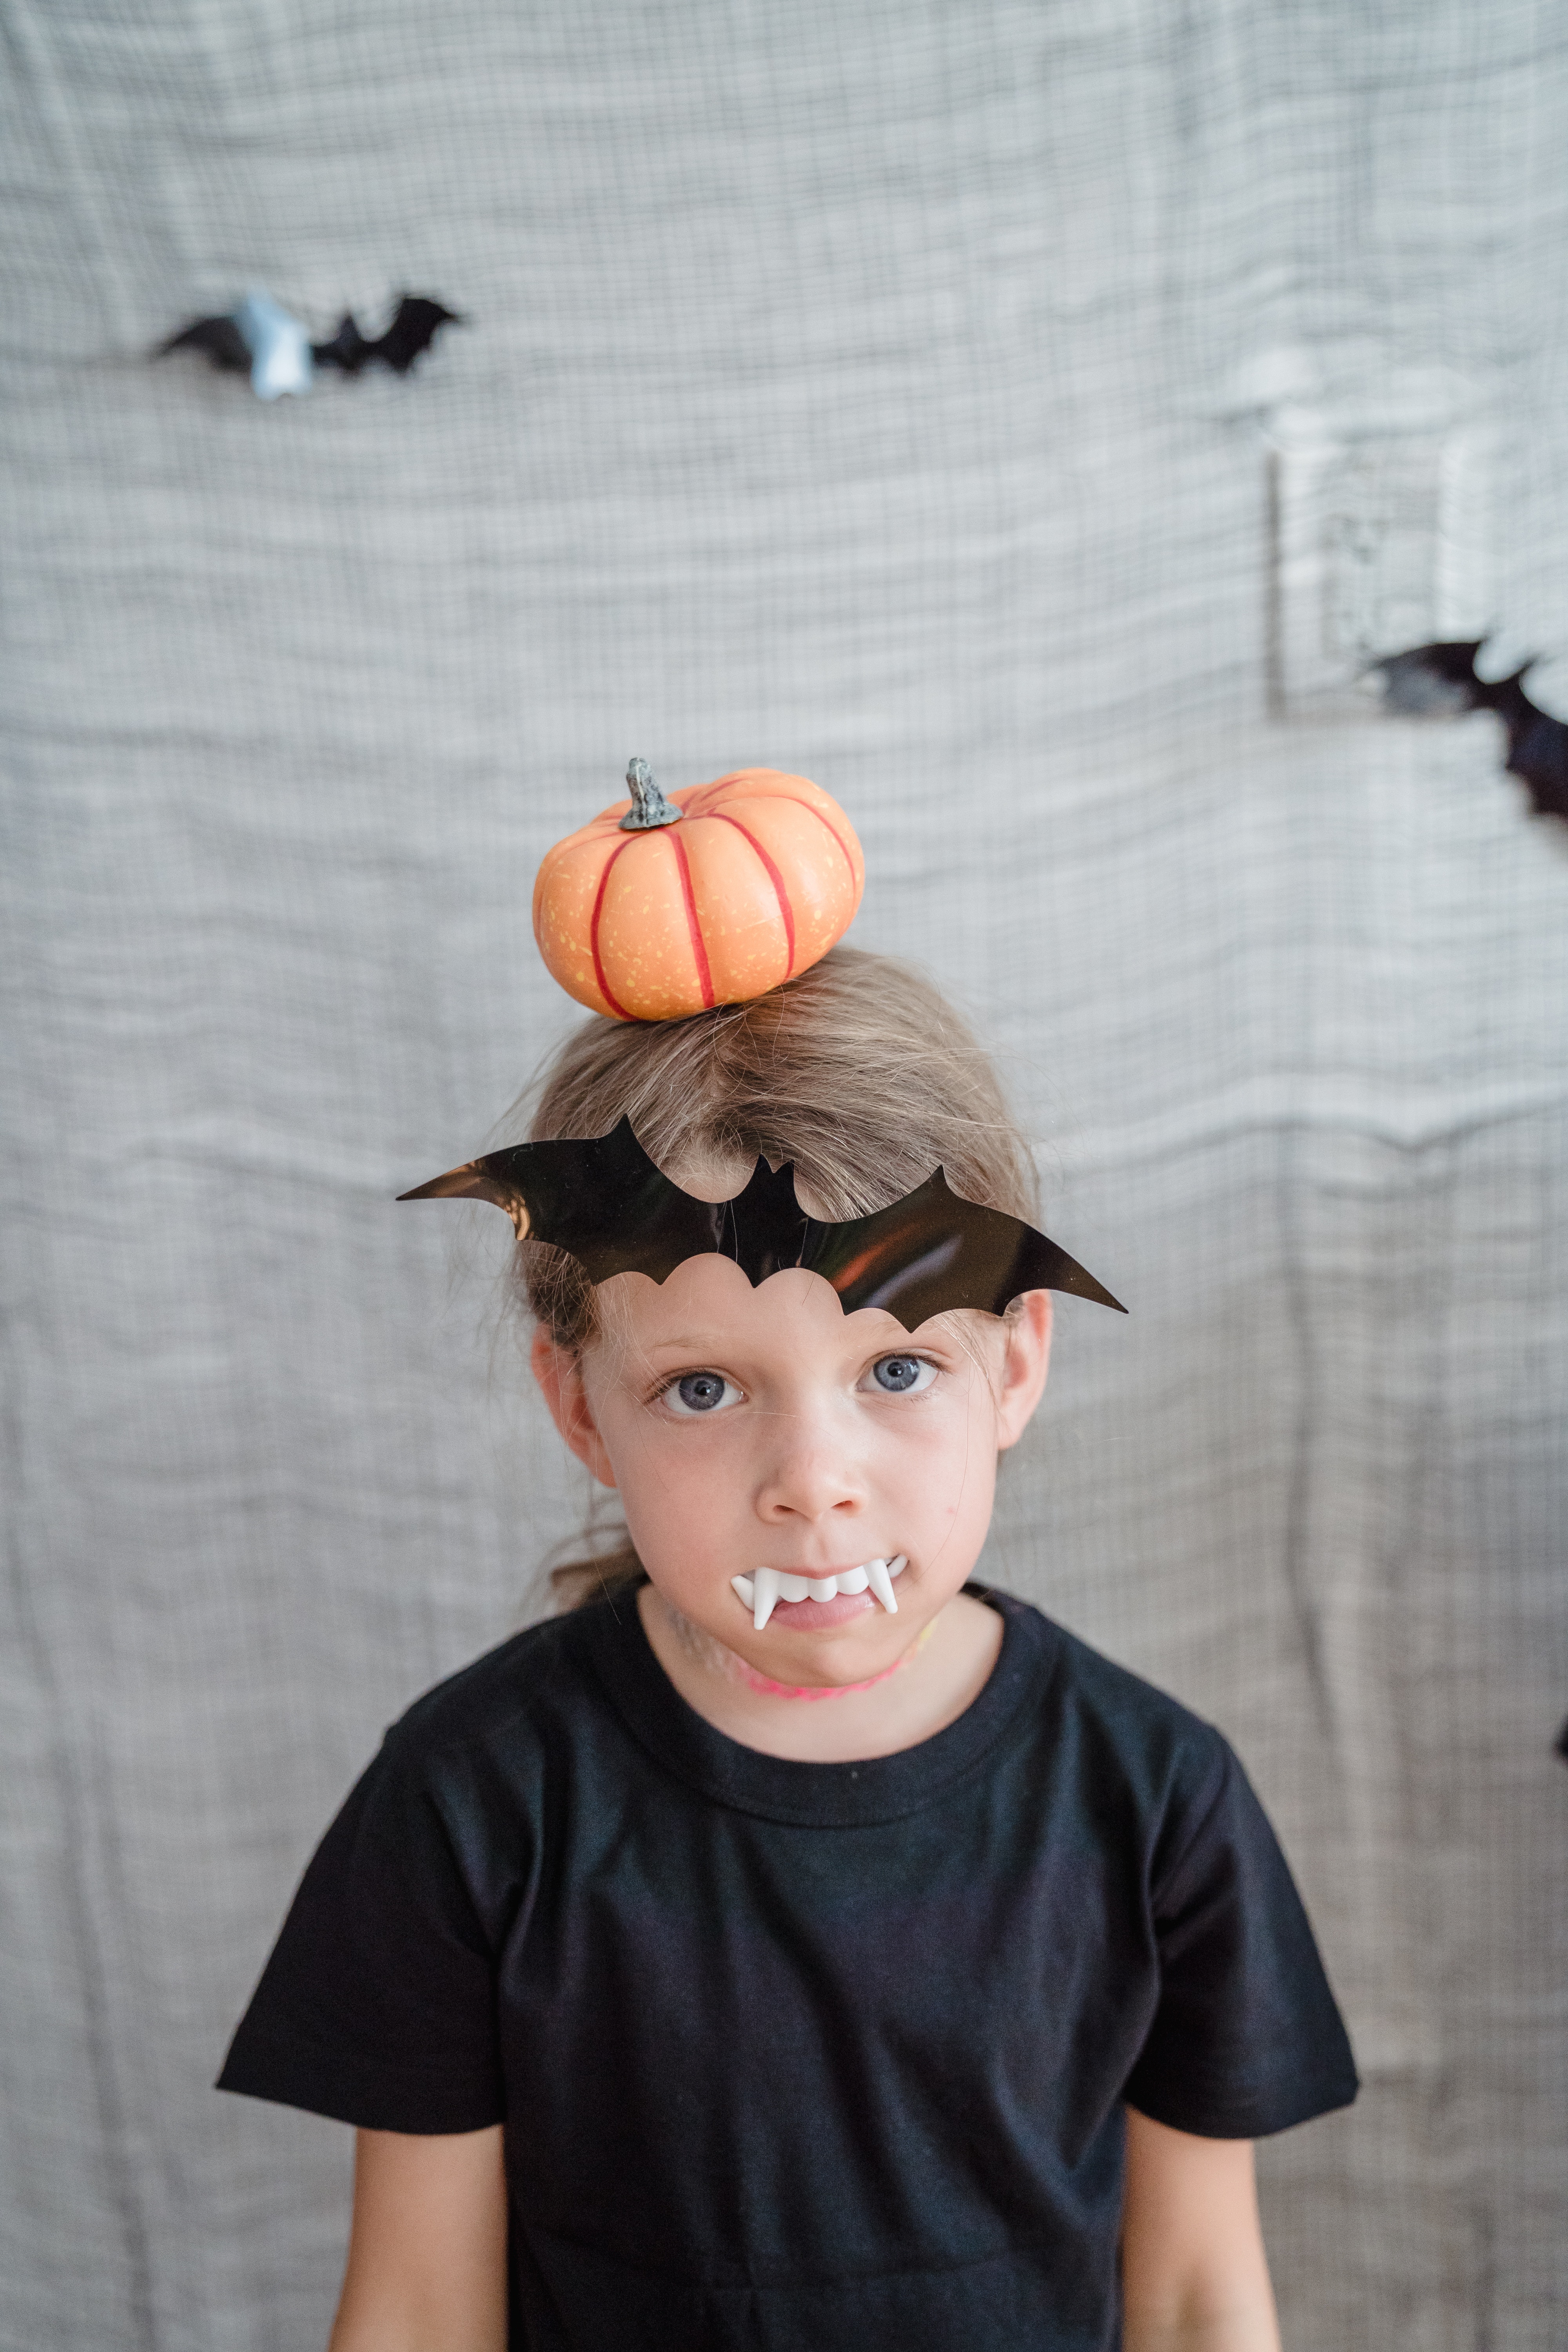
halloween, head, cap, hat, plant, flash photography, t shirt, happy, pumpkin, wood, street fashion, helmet, fun, party supply, sunglasses, personal protective equipment, toddler, eyewear, fashion accessory, costume hat, costume, feather, headpiece, jewellery, trick or treat, child, sitting, portrait photography, winter squash, photo shoot, vacation, costume accessory